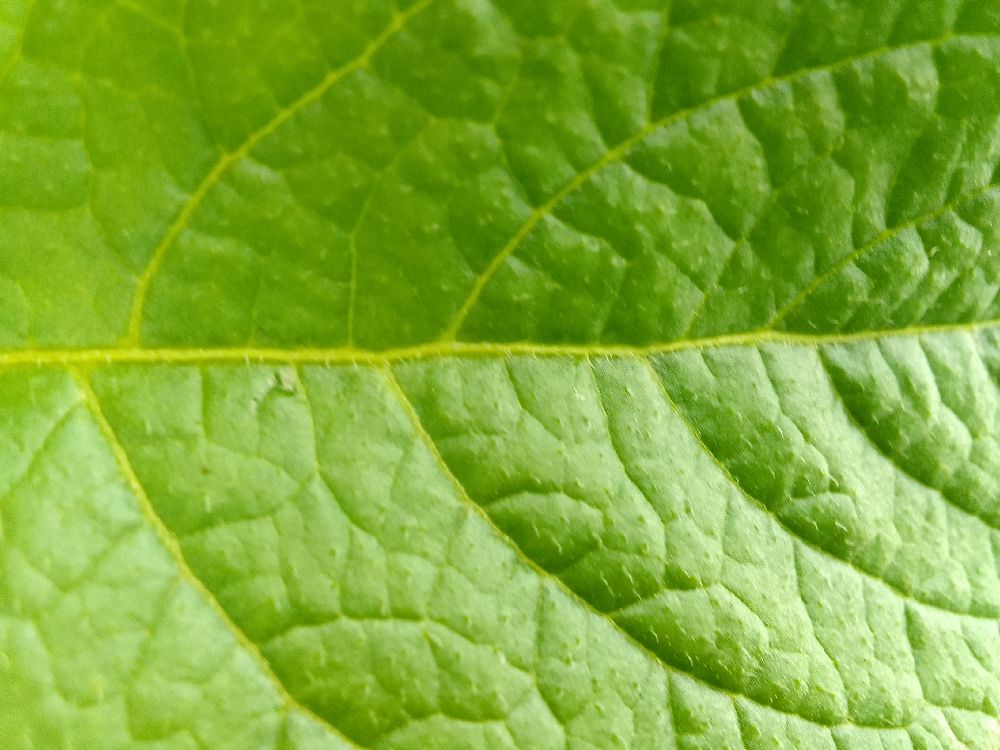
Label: Healthy